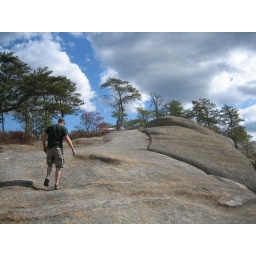
atop the cloud splitter in ky red river gorge.